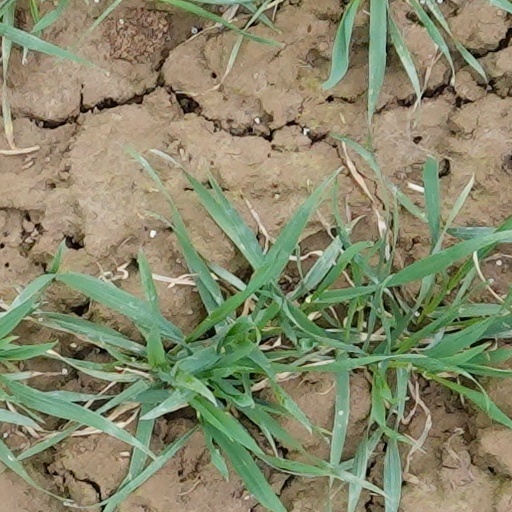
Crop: wheat